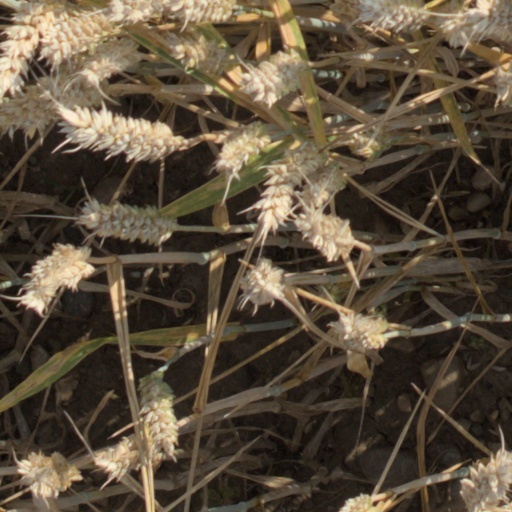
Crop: wheat